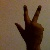
The image shows a hand gesture representing the number 3 in Indian Sign Language.